Military history of African Americans

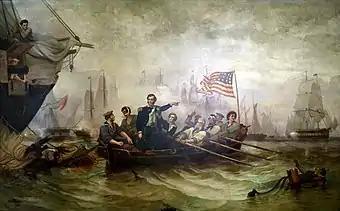
Painting of the Battle of Lake Erie depicting one of Perry's African-American oarsmen in the boat and another African-American sailor in the water

Both during and after the Revolutionary War, the newly formed United States Army was still operating on a European styled system of military structure/culture. This included the use of enlisted soldiers as servants for officers', where they would perform tasks set by their commanding officer. With a total ban of African Americans from enlisting in the military, some slave owning officers sought to use their own slaves for use in servitude positions. Hamdani explains how it was discovered that Lt. Robert Rowan enlisted his own personal slave in the Army for the sole purpose of being his waiter, where after the discovery, the slave was discharged and the incident was reported to the Secretary of War, James McHenry. Near the end of the 18th century, the first restriction on servitude within the military was passed, where soldiers now had to voluntarily submit themselves to become servants to officers, but also allowed officers to hire "domestics" to become their servants (however costs for rations, clothing, etc. were paid by the officer who employed the servant). This first restriction would set into motion further legislation that incentivized the used of slaves in servitude positions within the military.